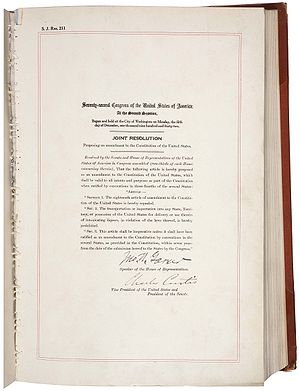
USA's forfatning / Tilføjelser / Gennemførte tilføjelser / Senere tilføjelser (11 til 27)
21. tilføjelse
USA's forfatning er den amerikanske grundlov. Den er grundlag og udgangspunkt for al lovgivning og al myndighedsudøvelse på føderalt niveau i USA. Forfatningen regulerer også forholdet mellem føderationen – dvs. centralregeringen – de enkelte delstater og borgerne i USA.